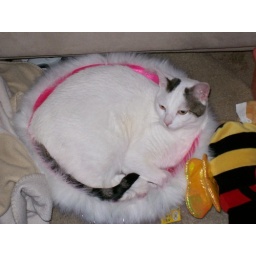
Buster in "build a bear" cat bed